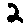
Label: 2